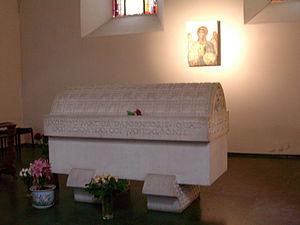
Théophano ou Theophanu ou Theofano ou encore Theophania est une princesse byzantine de la Dynastie macédonienne, donnée en mariage à Otton II du Saint-Empire, et devenue impératrice du Saint-Empire. L'une des souveraines les plus influentes de l'Europe du Moyen Âge, elle régna onze ans aux côtés d'Otton II et, à la mort de celui-ci en 983, sept ans, seule, comme régente de son fils Otton III. On peut traduire son nom du grec par « apparition de Dieu ».
Saint-Pantaléon, située dans le Sud de la vieille ville de Cologne, est une église dont la construction remonte au premier âge roman. Dans la vieille ville de Cologne elle est une des douze grandes basiliques romanes placées sous la protection du Förderverein Romanische Kirchen Köln. L'église est consacrée à saint Pantaléon ainsi qu'à saints Côme et Damien. Pantaléon est la forme latine du nom grec Παντελεήμον que portait ce martyr de l'Antiquité tardive et qui signifie compatissant. Depuis le IXᵉ siècle un hospice était peut-être associé à cette église.